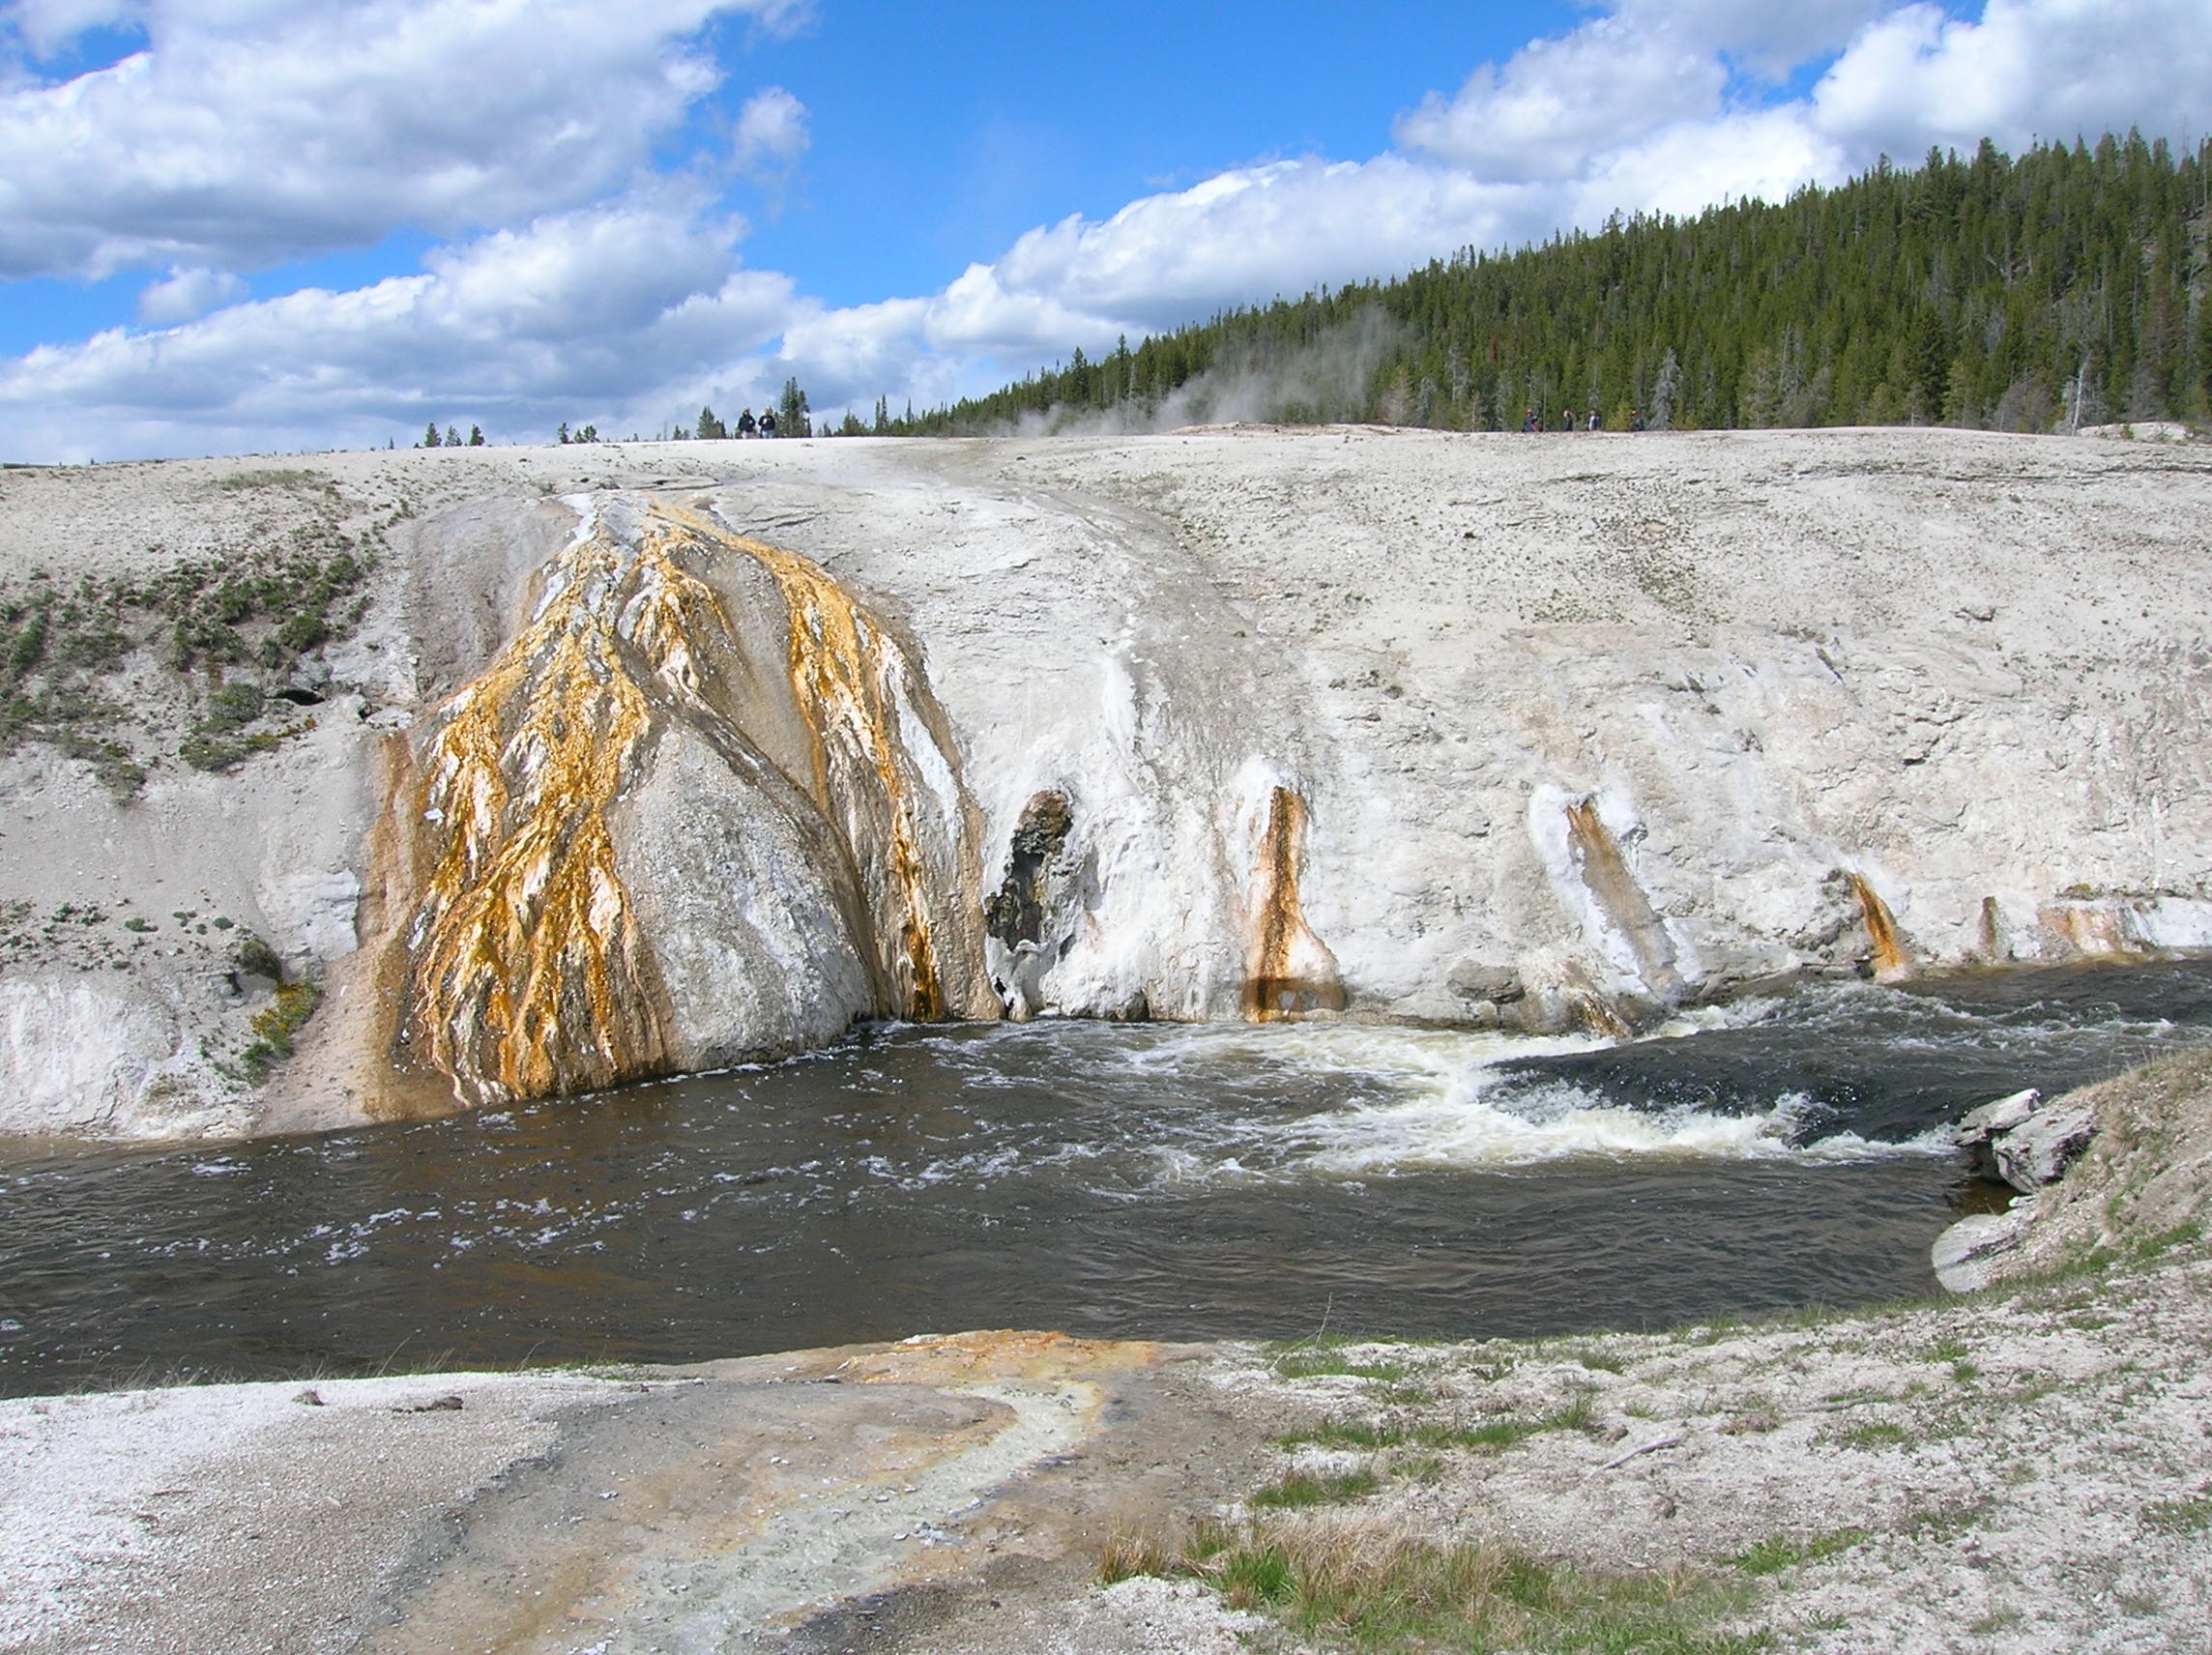
sea, coast, water, rock, wilderness, mountain, winter, shore, wave, river, cliff, usa, rapid, terrain, material, body of water, yellowstone, geology, badlands, geyser, water feature, landform, hot well, geographical feature